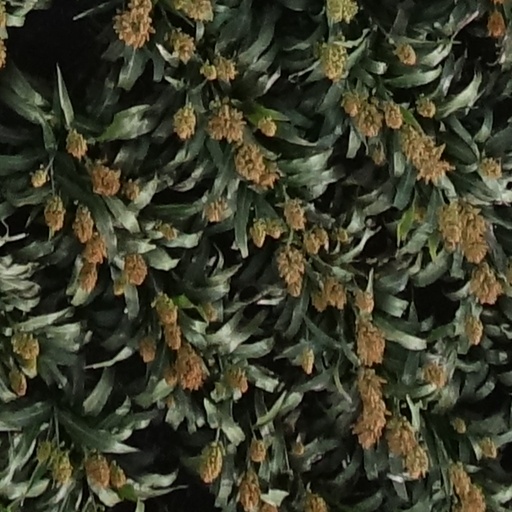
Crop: sorghum